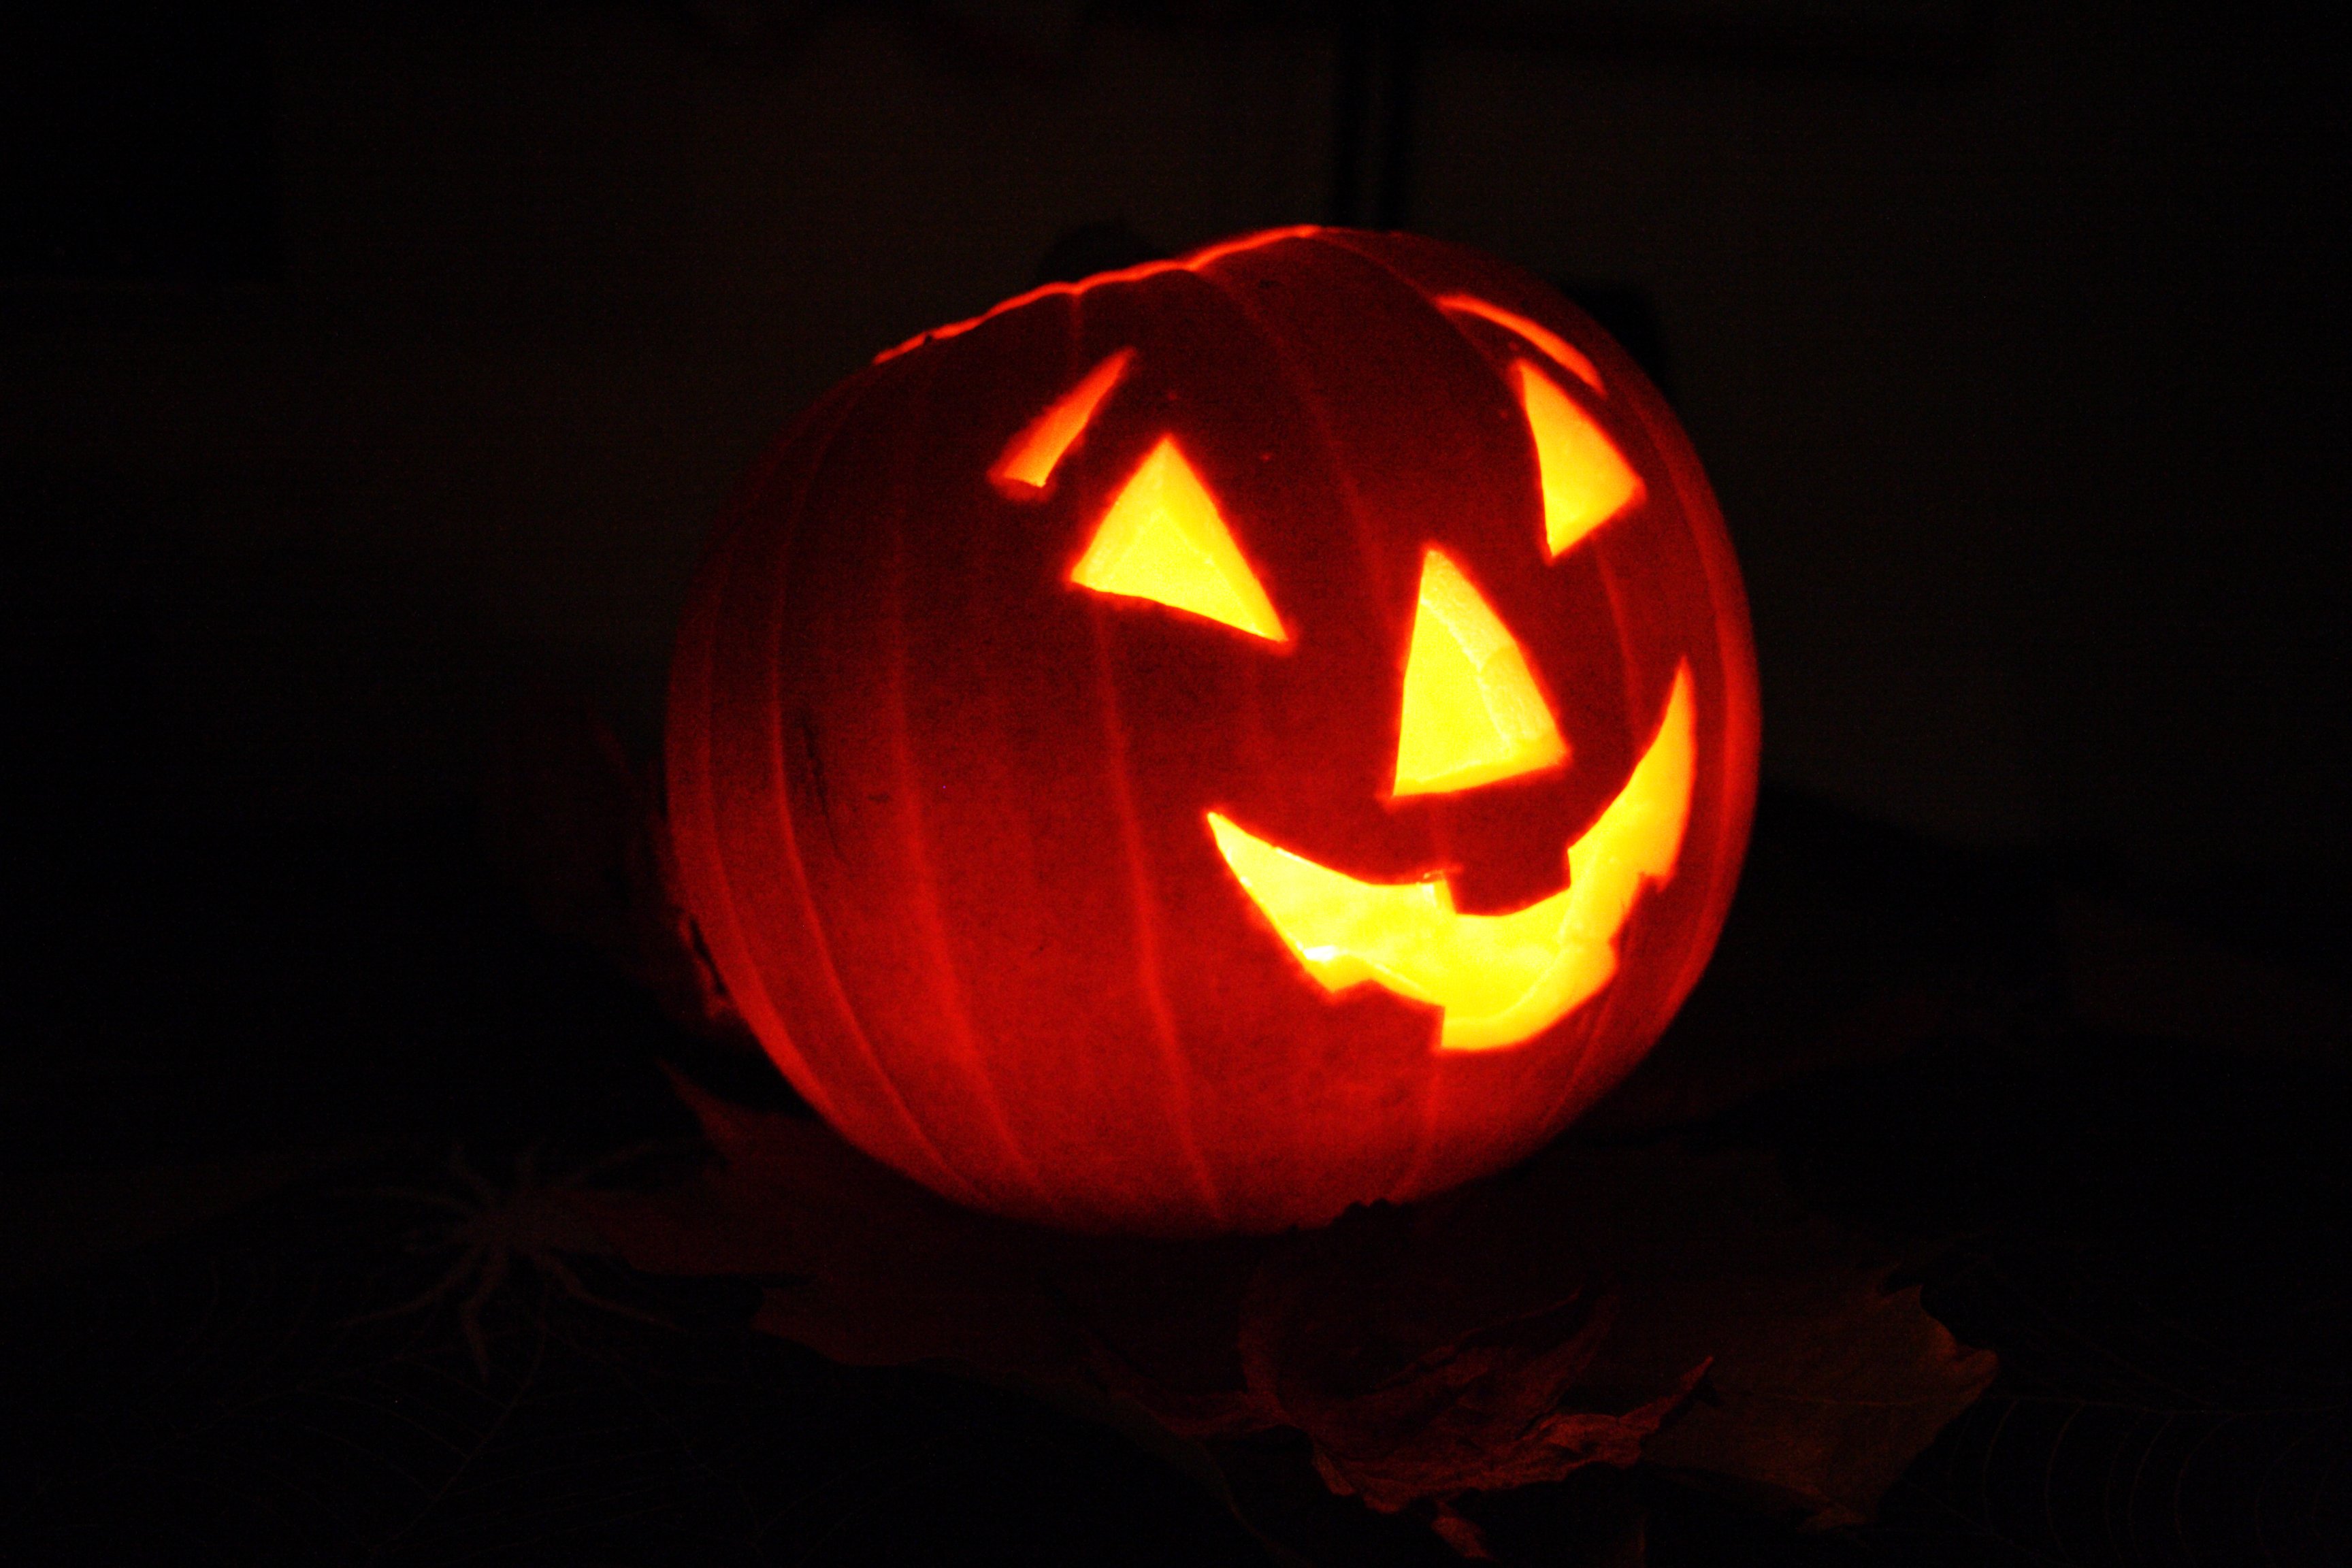
light, fruit, celebration, lantern, red, pumpkin, halloween, holiday, darkness, lighting, jack o lantern, face, jack